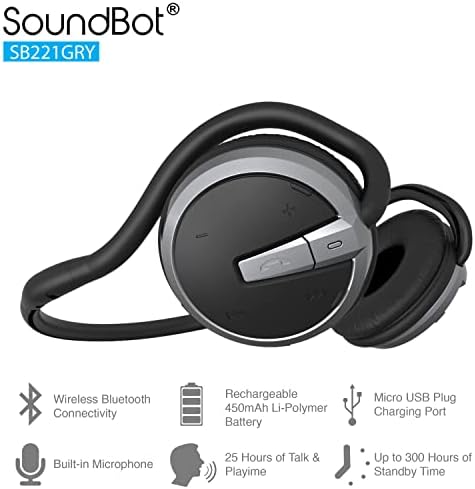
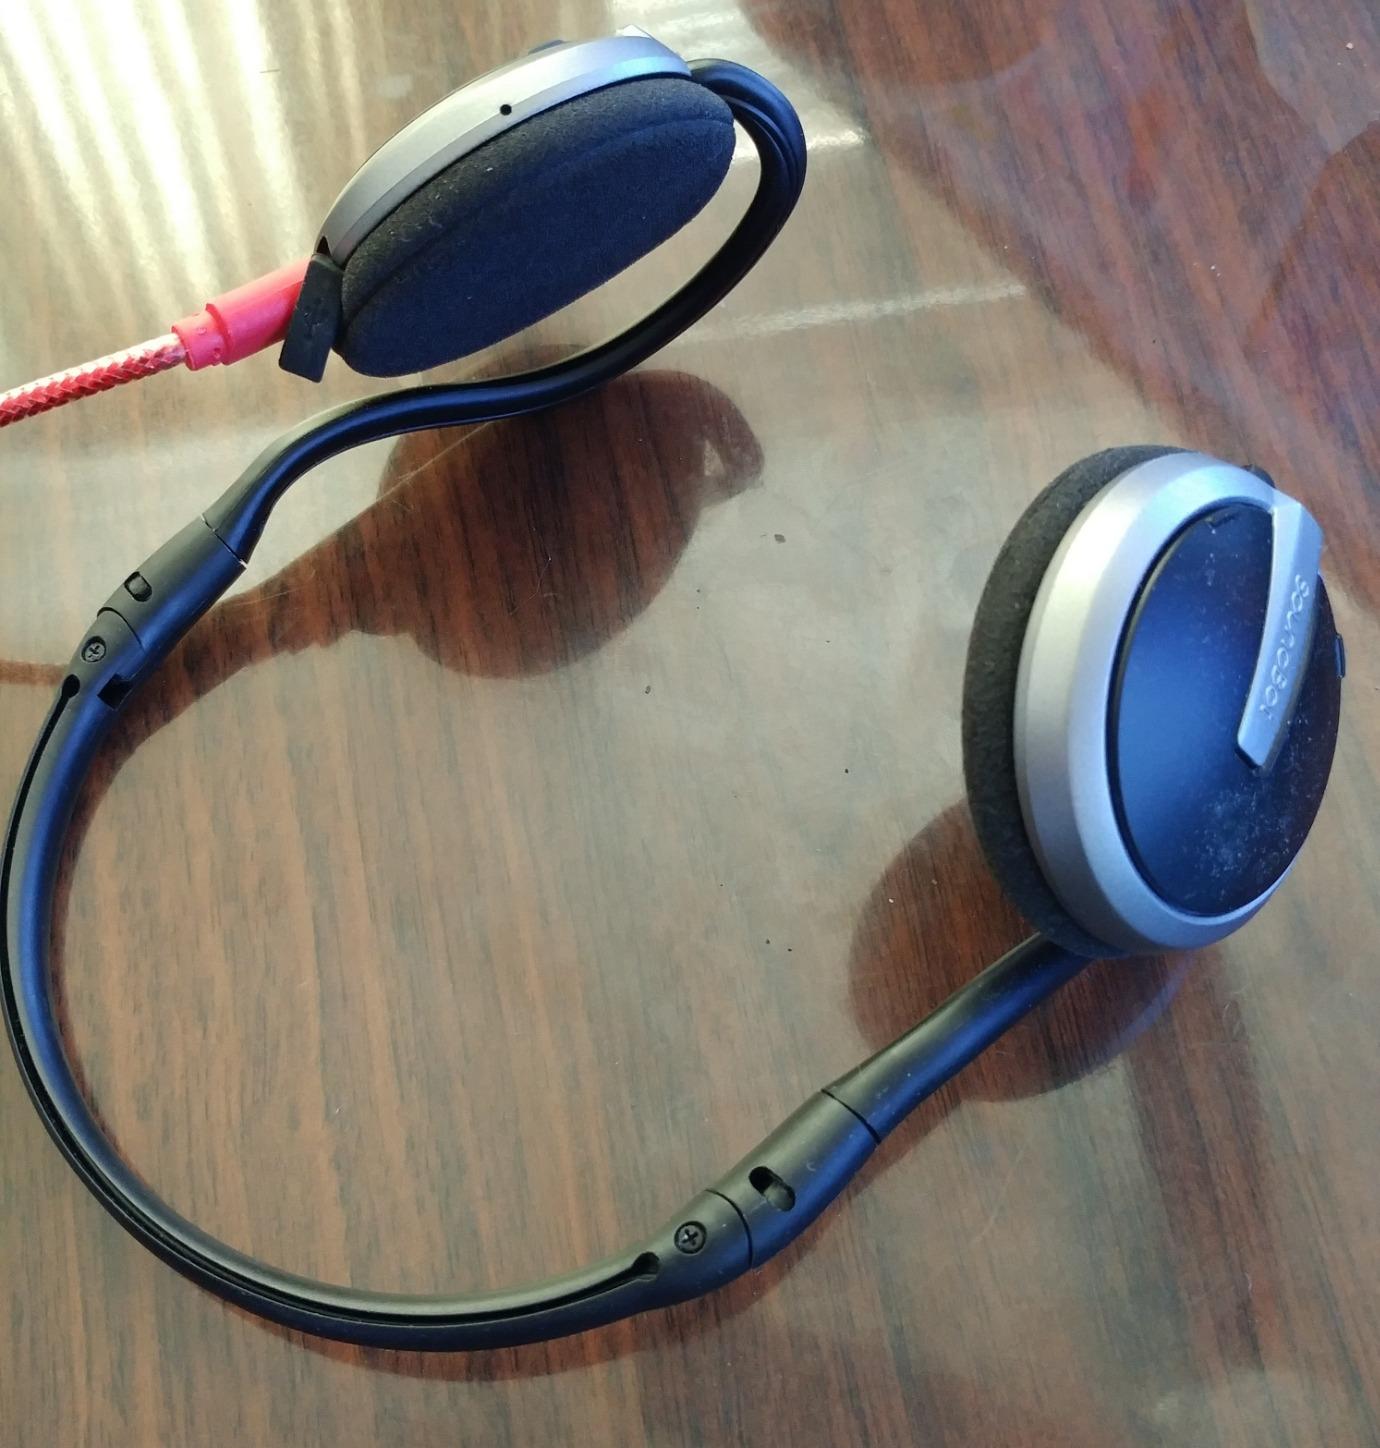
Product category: headphones
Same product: yes